Soviet ruble

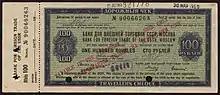
A Soviet traveller's cheque cashed on 30 May 1980

The Soviet Union officially valued the ruble in the planned economy at an average of US$1.35 (or Rbl 0.74 per US dollar; see below) from 1971 to 1988. However, as the ruble was not internationally exchangeable and as Soviet citizens could not legally own foreign currency, rubles changed hands in the black market at an average of Rbls 4.14 per dollar in the same period 1971–88. The opening up of the economy in the late 1980s under perestroika resulted in the recognition of more realistic exchange rates for the ruble, as follows: